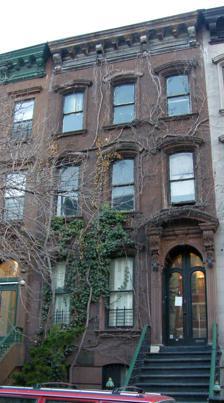
Building: Langston Hughes House
Country: United States of America
Year built: 1869
Historic house in Manhattan, New York United States historic place Langston Hughes House U.S. National Register of Historic Places New York City Landmark Langston Hughes House, March 2009 Show map of New York City Show map of New York Show map of the United States Location 20 E. 127th St., New York, New York Coordinates 40°48′26″N 73°56′27″W / 40.80722°N 73.94083°W / 40.80722; -73.94083 Area less than one acre Built 1869 Architect Wilson, Alexander Architectural style Italianate NRHP reference No. 82001198 Significant dates Added to NRHP October 29, 1982 Designated NYCL August 11, 1981 The Langston Hughes House is a historic home located in Harlem , Manhattan , New York City . It is an Italianate style dwelling built in 1869. It is a three-story-with-basement, rowhouse faced in brownstone and measuring 20 feet wide and 45 feet deep. Noted African American poet and author Langston Hughes (1902–1967) occupied the top floor as his workroom from 1947 to 1967. The building's owners were Hughes's adopted uncle and aunt, Emerson and Ethel Harper. In this house, Hughes wrote Montage of a Dream Deferred and I Wonder as I Wander . The house was listed on the National Register of Historic Places in 1982, and was designated as a city landmark by the New York City Landmarks Preservation Commission in 1981. See also List of New York City Designated Landmarks in Manhattan above 110th Street National Register of Historic Places listings in Manhattan above 110th Street References